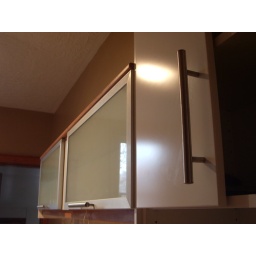
kitchen cabinets over sink